717 series

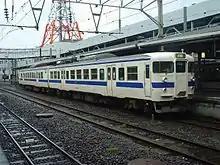
JR Kyushu 717-200 series set HK204, May 2006

7 x 2-car 20 kV AC 60 Hz sets were converted from former 475 series cars with new bodies from November 1986 at JNR's Kokura and Kagoshima factories for use in Kyushu. The body design of these sets was identical to the earlier 713 series, with two pairs of sliding doors on each side. Four sets (HK201 to HK204) were converted in fiscal 1986, and three more sets (HK205 to HK207) were converted in fiscal 1987. The latter batch differed in having no door pocket windows.